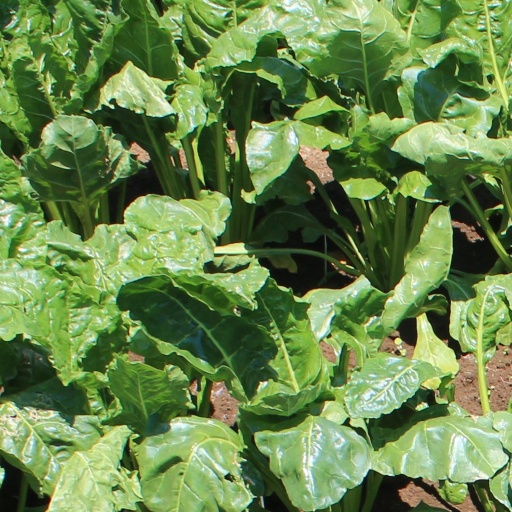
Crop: sugar beet